Saša Dreven

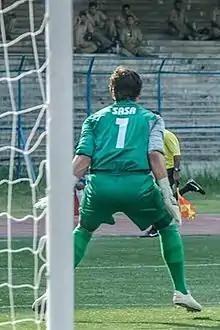
Dreven with Tampines Rovers against East Bengal at the 2013 AFC Cup

Saša Dreven (born 27 January 1990) is a Croatian football goalkeeper. Dreven is currently playing for Austrian lower league side ASKÖ Oedt.